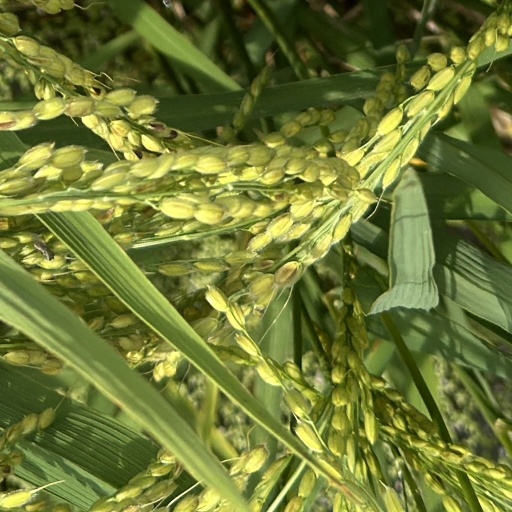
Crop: rice